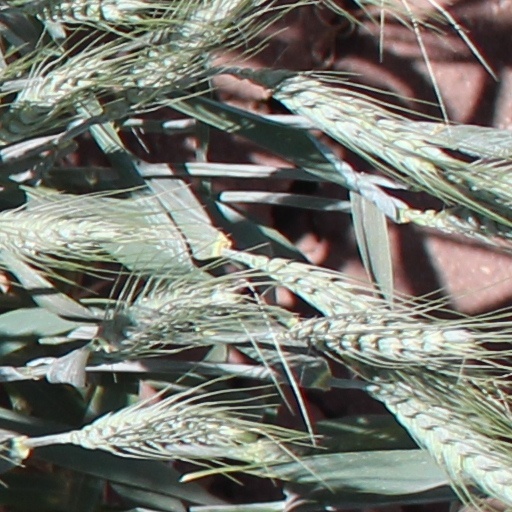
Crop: wheat